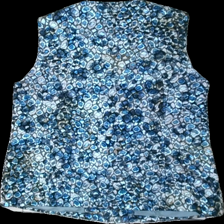
View: back
Type: Vest
Category: Ladies
Brand: Not in the list
Brand text on label: Atelier
Colors: Blue, Black, White, Multicolor
Material: 67% cotton, 33% polyester
Pattern: Animal print
Cut: Regular
Size: 44
Season: All
Smell: Minor
Price range: 50-100
Recommended usage: Reuse
Description: Multicolored vest with animal print